Slipper Island

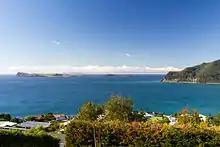
Slipper (left), Penguin and Rabbit Islands from Mount Paku, Tairua

Slipper Island (Māori: "Whakahau") is located to the east of the Coromandel Peninsula in New Zealand's North Island and southeast of the town of Pauanui.